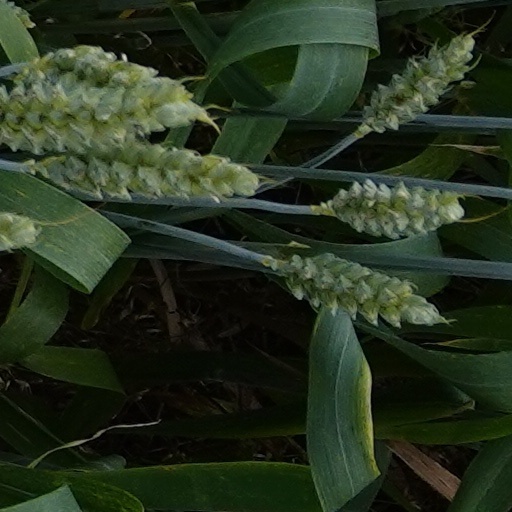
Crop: wheat